Norman Heathcote

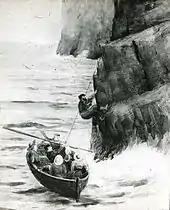
Landing on Stac Lee (from "Climbing in St Kilda")

Norman Heathcote was the second child and eldest son of John Moyer Heathcote and Louisa Cecilia MacLeod who married in 1860. His father (whose mother was the youngest daughter of Nicholas Ridley-Colborne, 1st Baron Colborne) was a barrister and distinguished amateur player of real tennis. His mother was the eldest child of Norman Macleod, 25th chief of Clan Macleod. As a child Norman lived in London, Brighton and at Conington Castle.